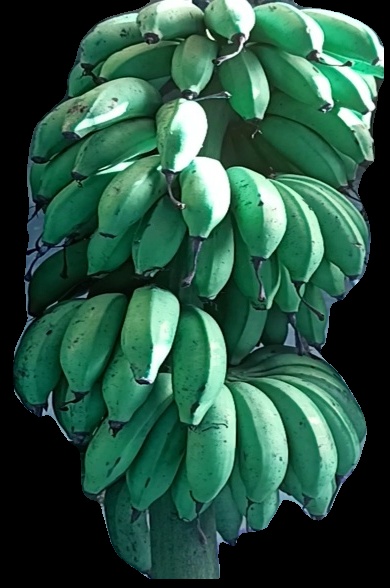
Variety: rasbale
Grade: grade2